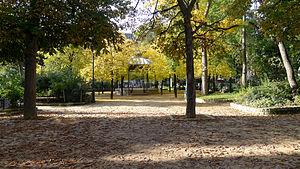
Square des Épinettes - Paris XVII
Le square des Épinettes est un grand square de Paris, situé dans le quartier des Épinettes dans le 17ᵉ arrondissement.